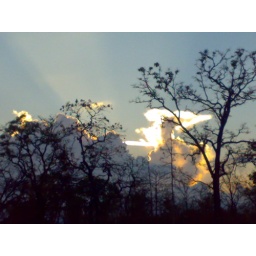
bridge in sky